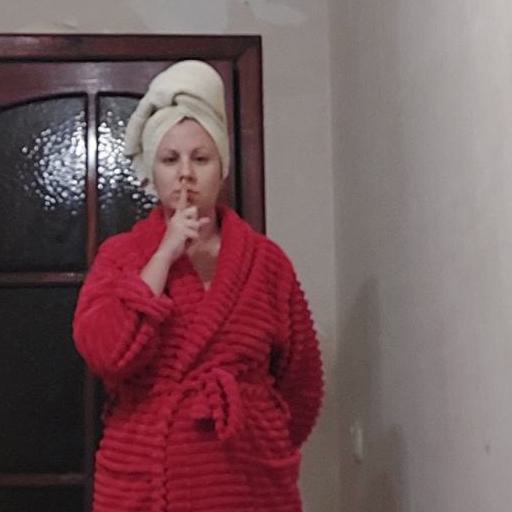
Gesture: mute